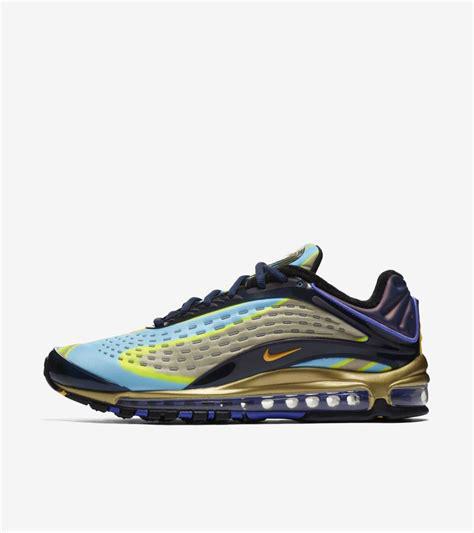
Brand: Nike
Model: Air Max Deluxe